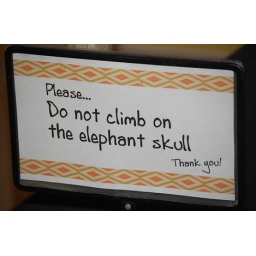
This was in the elephant house at the zoo, where they had a skull on display.